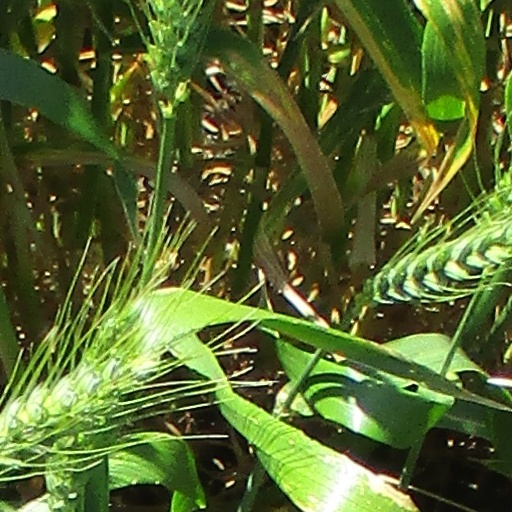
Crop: wheat